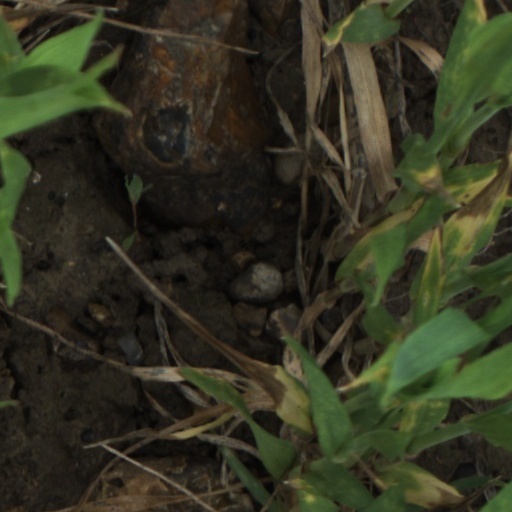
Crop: wheat